Tin Can (basketball arena)

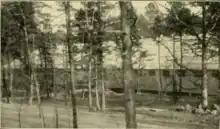
A finished structure.

The first game in the Tin Can was played on January 8, 1924, when Carolina squared off against Mercer University. Two thousand people turned up for the game. "The Tar Heel" wrote following the game: "Two thousand spectators, well-wrapped in overcoats, shivered away in the spacious and airy and saw the 'Tin Can' christened with a victory." After several of the first home games that season, "The Tar Heel" wrote that the venue should be called "the Refrigerator" instead of the Tin Can. The Tar Heels concluded the 1923–24 campaign and season in the Tin Can undefeated. The team was retroactively named the national champion by the Helms Athletic Foundation and the Premo-Porretta Power Poll.